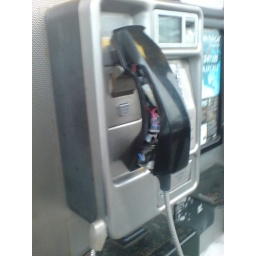
Phone smashed up a bit in the phone box outside St Erth train station...